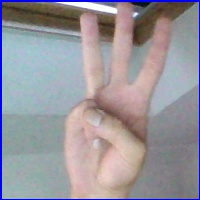
Letra: W